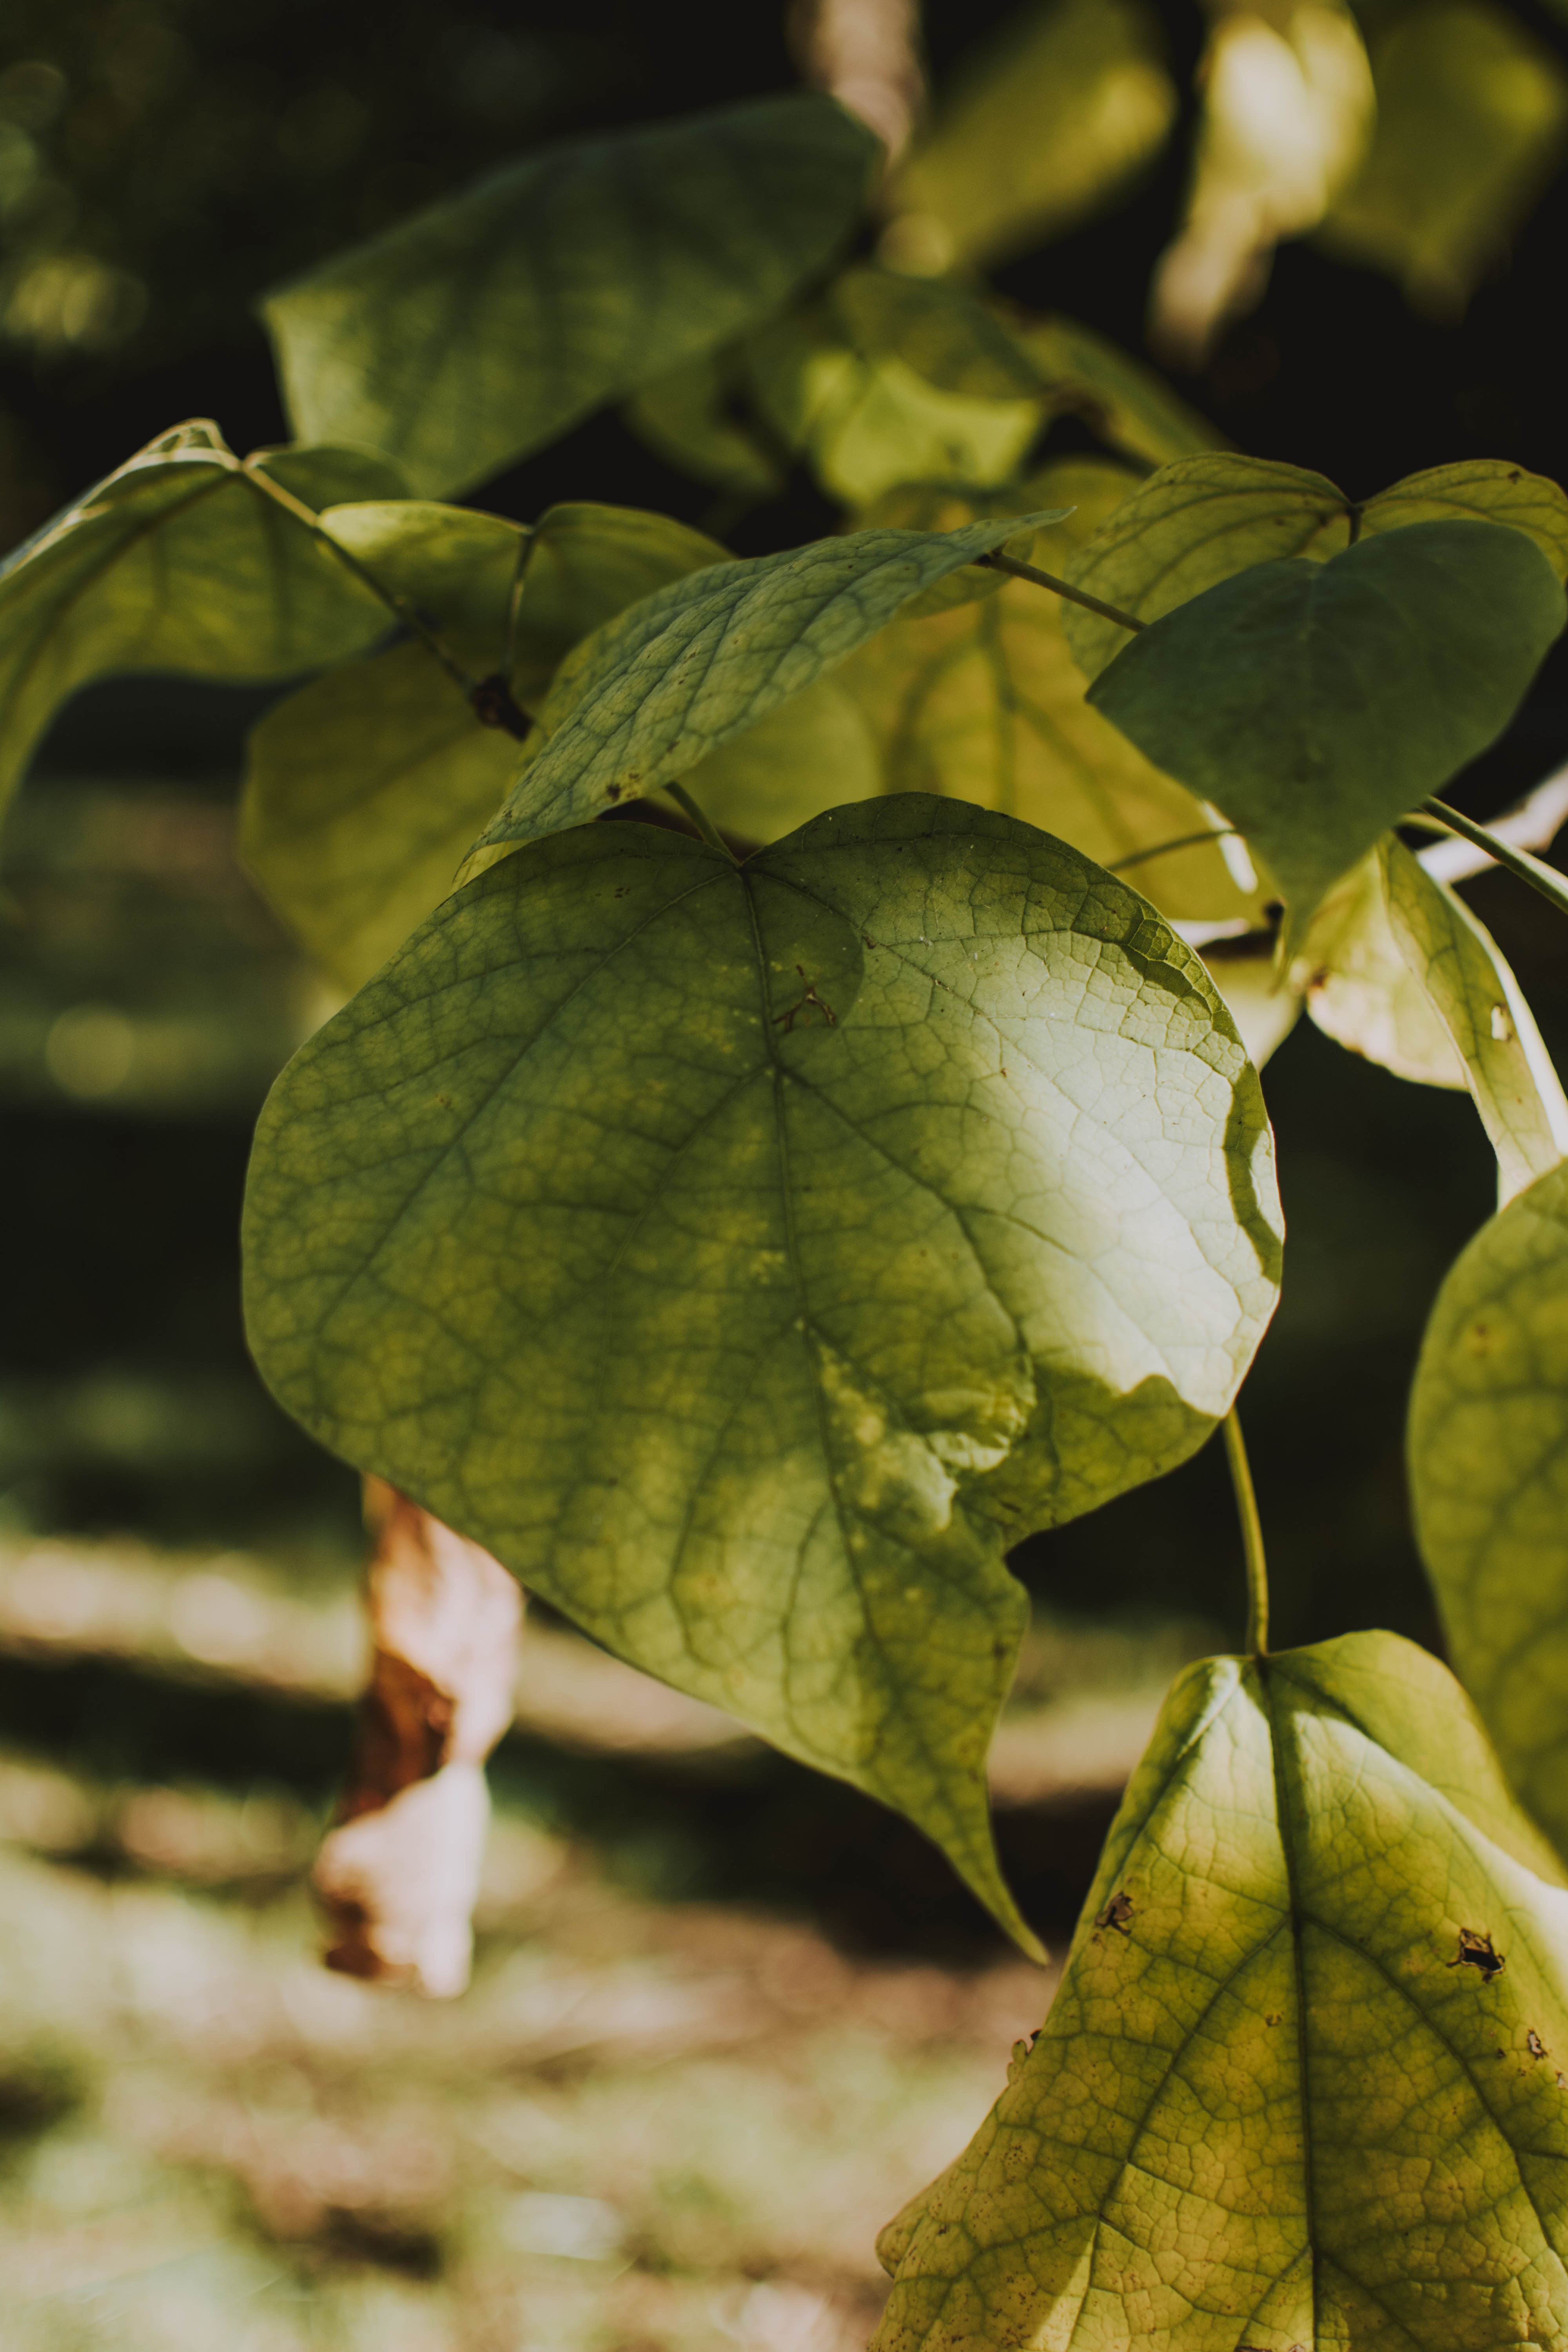
leaf, plant, flora, tree, sunlight, branch